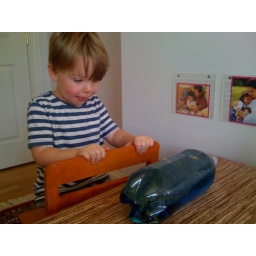
ocean in a bottle - results